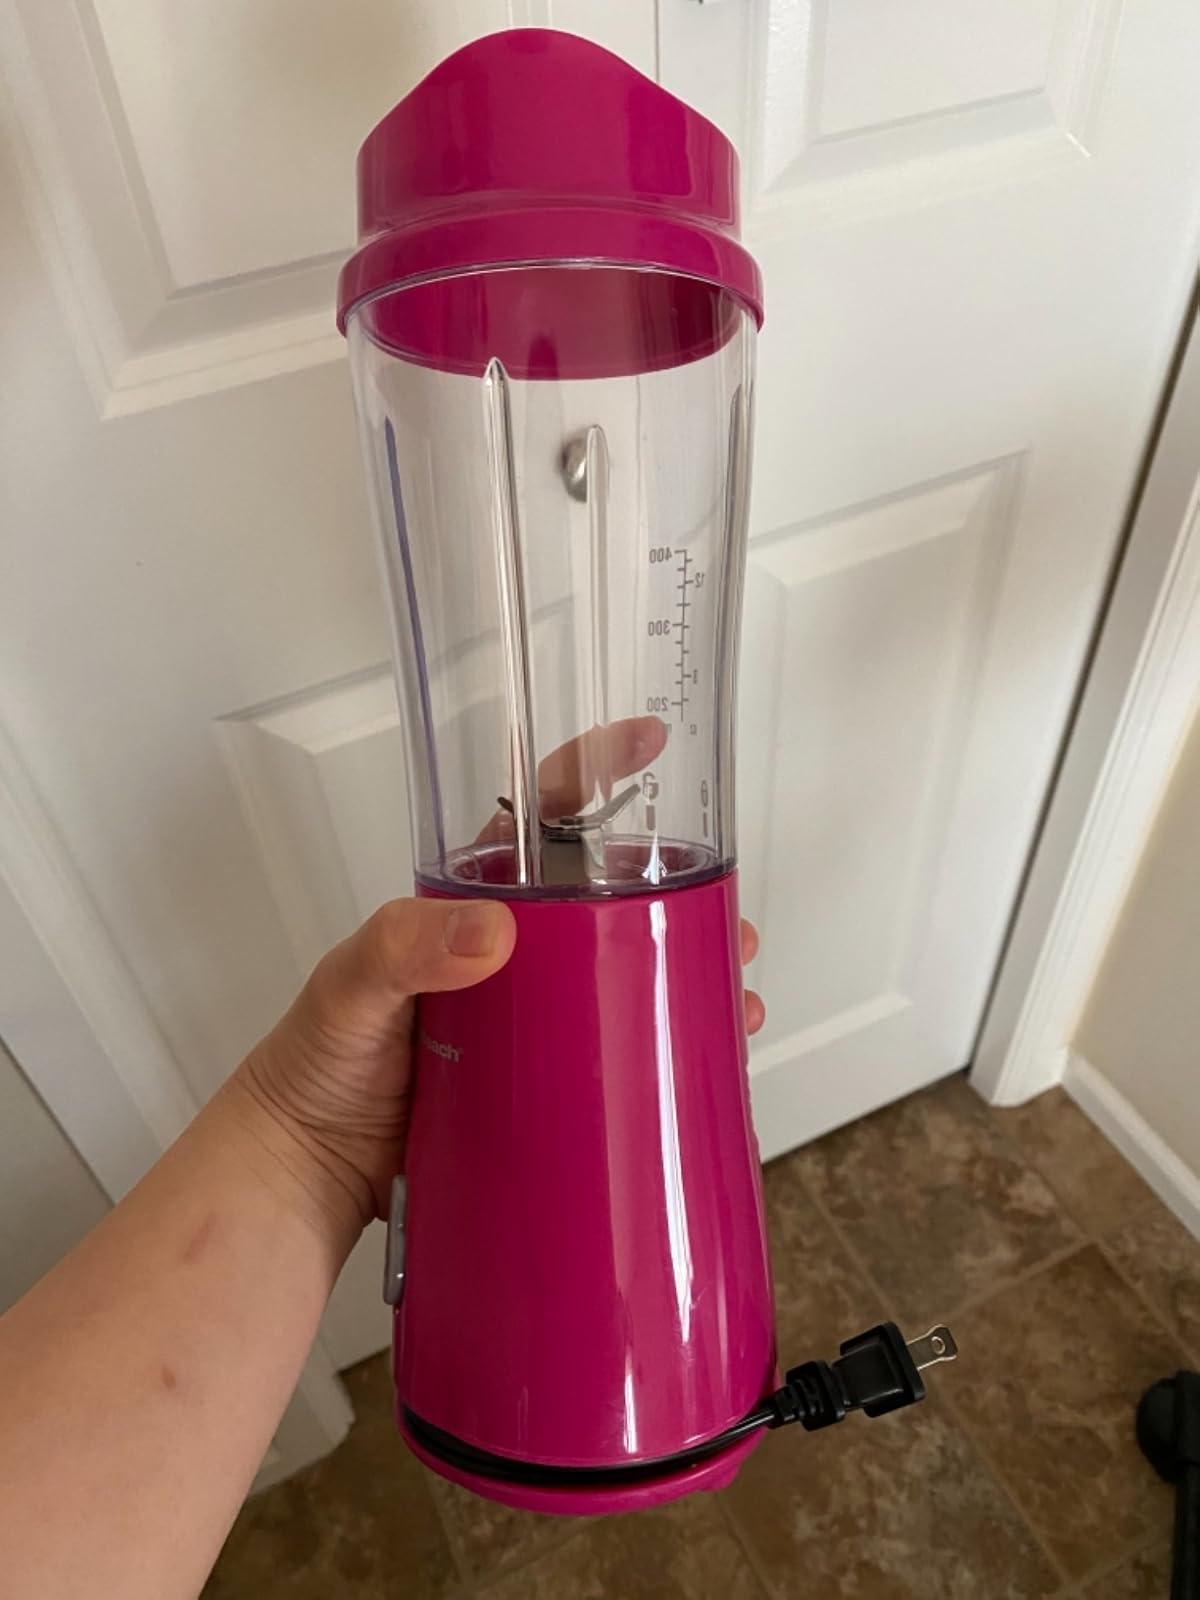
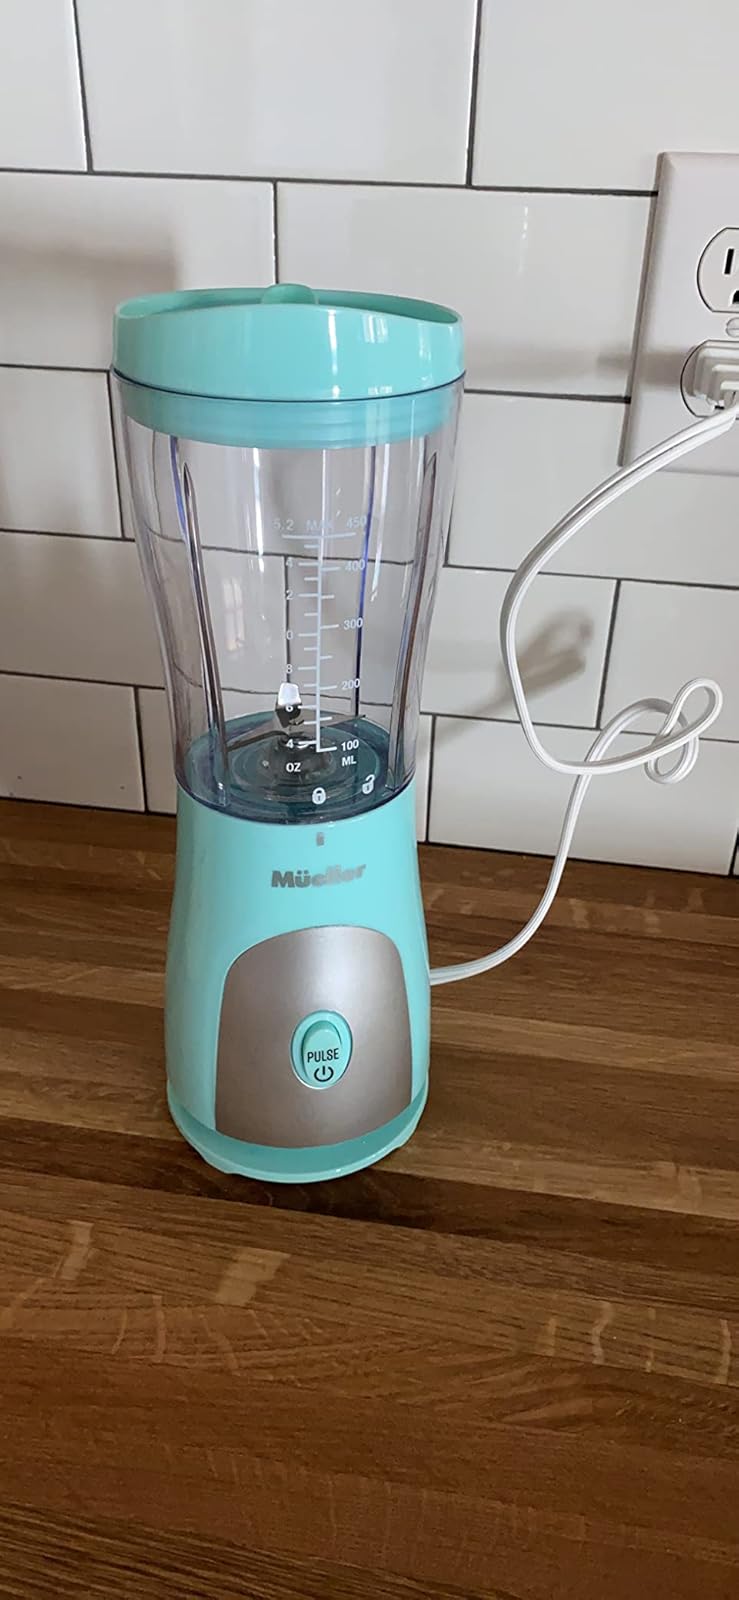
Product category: items_blender
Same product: no